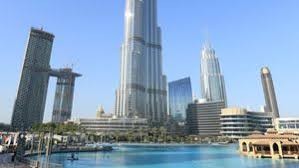
Landmark: Burj Khalifa